Soviet–Finnish Non-Aggression Pact

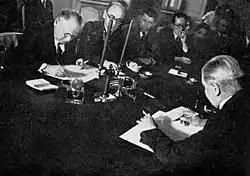
The pact was extended to 31 December 1945 in Moscow on 7 April 1934.

The Soviet–Finnish Non-Aggression Pact was a non-aggression pact that was signed in 1932 by representatives of the Soviet Union and Finland and updated on 7 April 1934.